Arakhchin

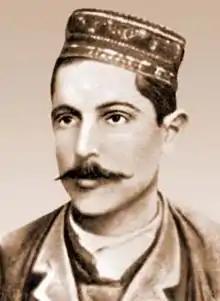
Hrayr Dzhoghk, an Armenian fedayi wearing an arakhchi

An arakhchi could be worn alone or under other headdresses, such as papakhi, a turban or a kalaghai. Women's arakhchis worn as early as the sixteenth century often lacked a special sack intended for braids. By the eighteenth century, it was already one of the most widespread headgears. Women used hairpins to secure their veils on the arakhchin.